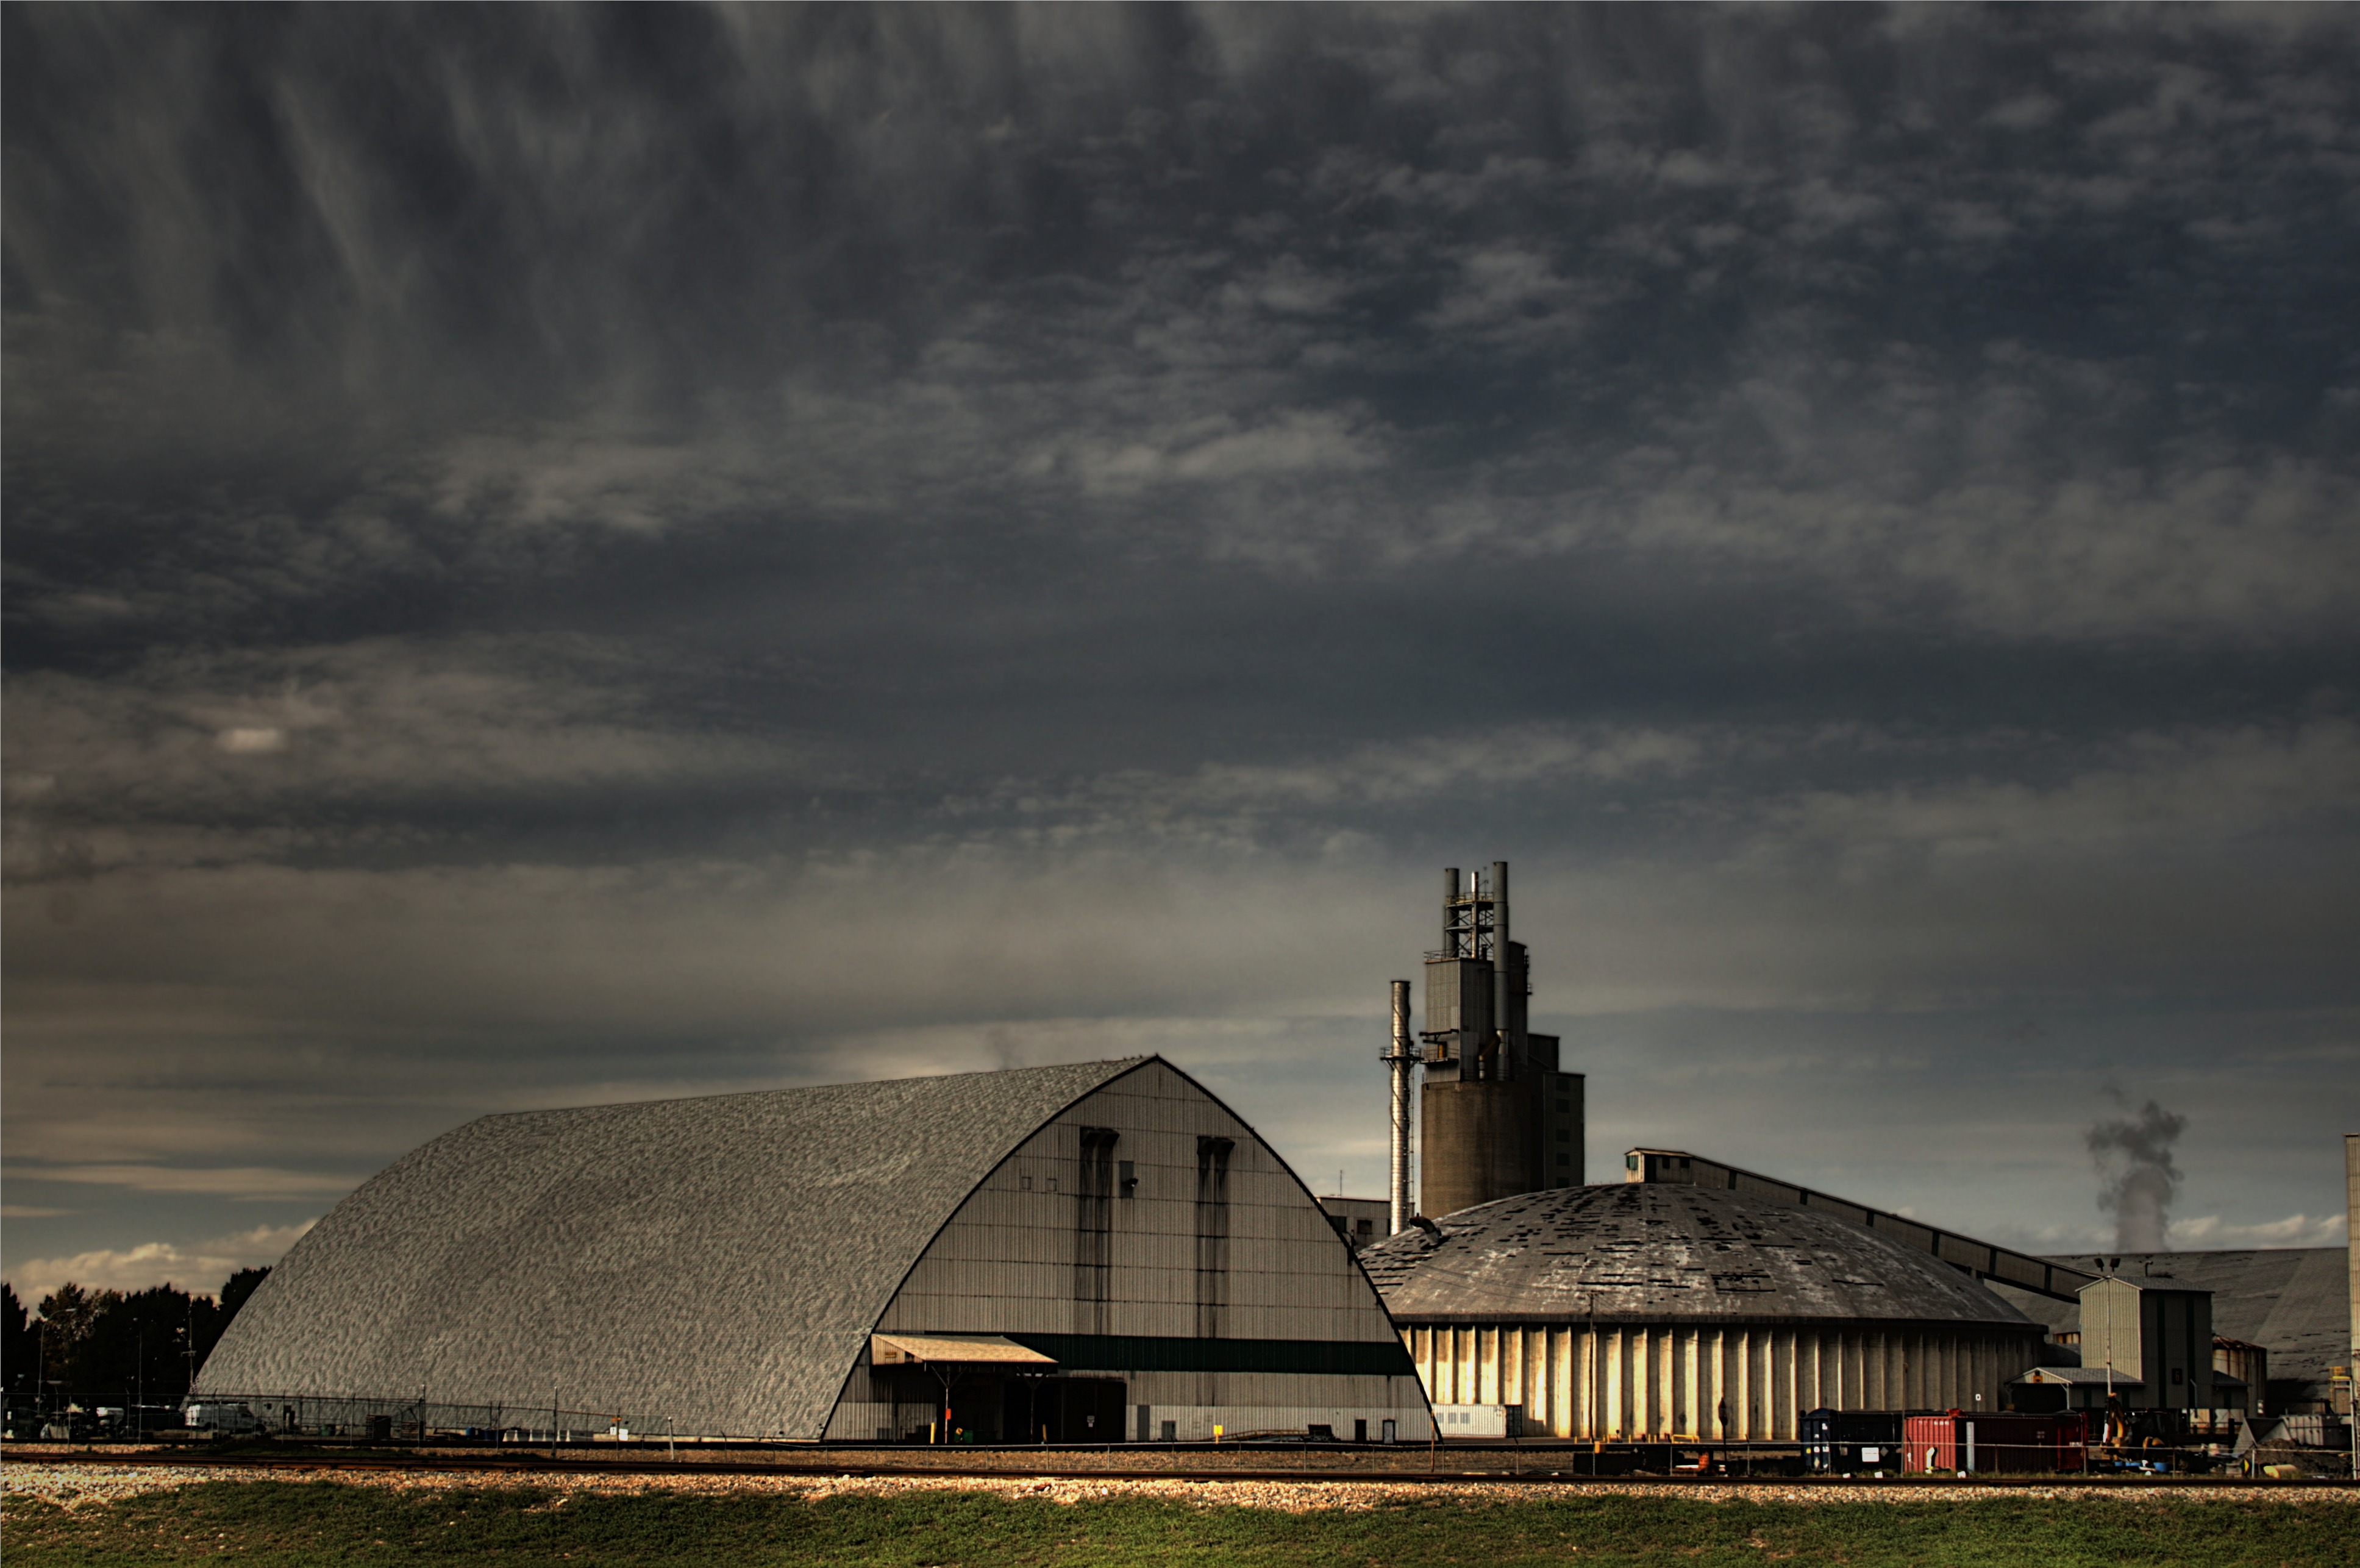
sea, water, cloud, architecture, plant, sky, sunset, night, sunlight, cloudy, morning, dusk, evening, reflection, tower, weather, industry, business, outside, clouds, buildings, canada, saskatchewan, rural area, meteorological phenomenon, atmospheric phenomenon